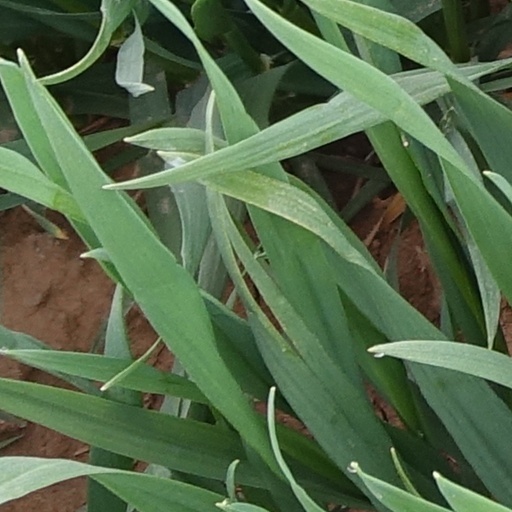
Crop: wheat